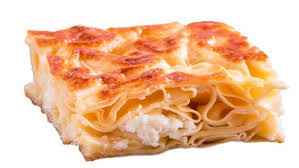
Label: su_boregi